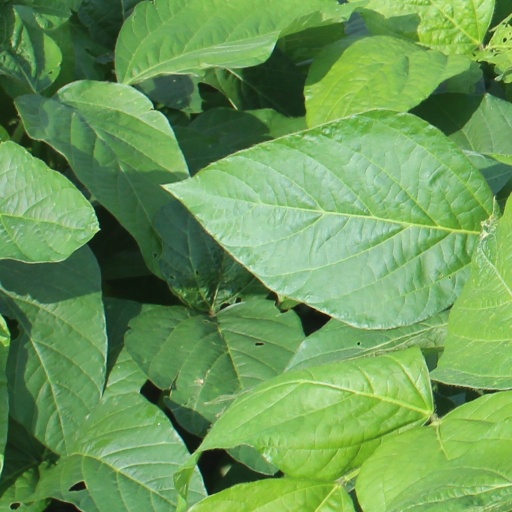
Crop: soybean